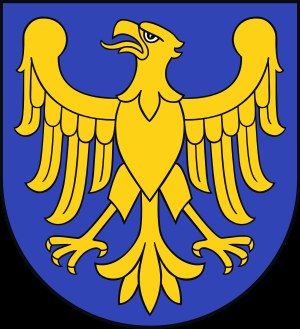
Województwo śląskie
Voivodskabet Schlesiens våbenskjold
Województwo śląskie er en administrativ enhed i den sydlige del af Polen, et af de 16 voivodskaber, der blev skabt, efter den administrative reform i 1999. Voivodskabets hovedstad er Katowice. Voivodskabet Schlesien har et areal på 12.334 km² og 4.669.137 indbyggere, befolkningstætheden er på 379.2 personer pr km². Voivodskabet omfatter den historiske region Øvre Schlesien.